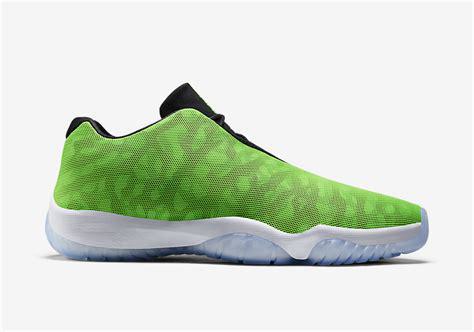
Brand: Jordan
Model: Future